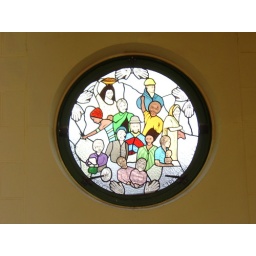
Stained glass window in Easton Community Centre